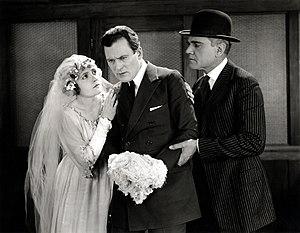
Thomas Meighan est un acteur américain, né le 9 avril 1879 à Pittsburgh, mort le 8 juillet 1936 à Great Neck.